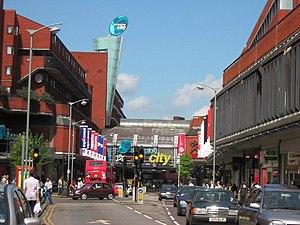
Wood Green est un quartier du borough londonien de Haringey, à Londres.